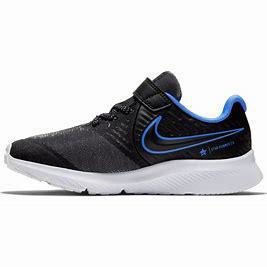
Brand: Nike
Model: Star Runner 2